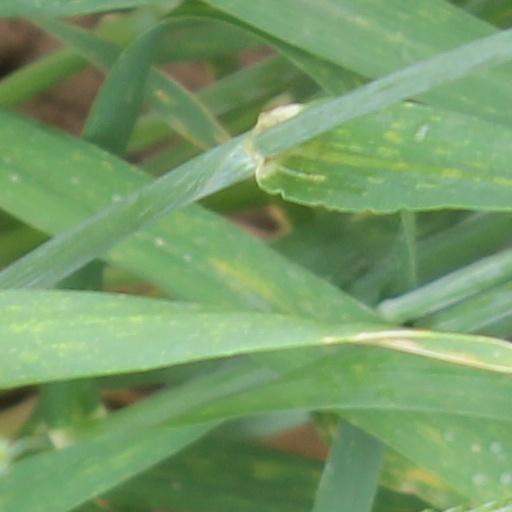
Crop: wheat